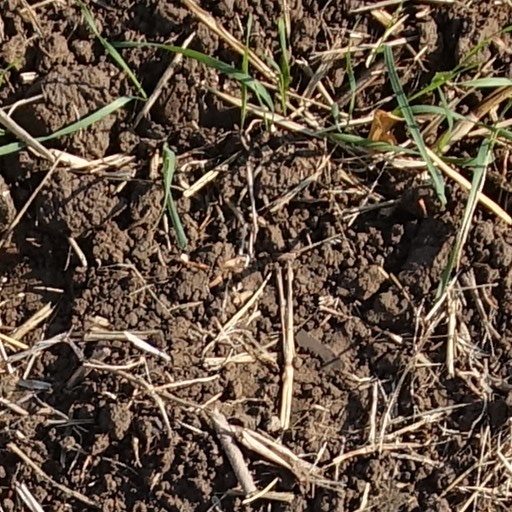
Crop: wheat